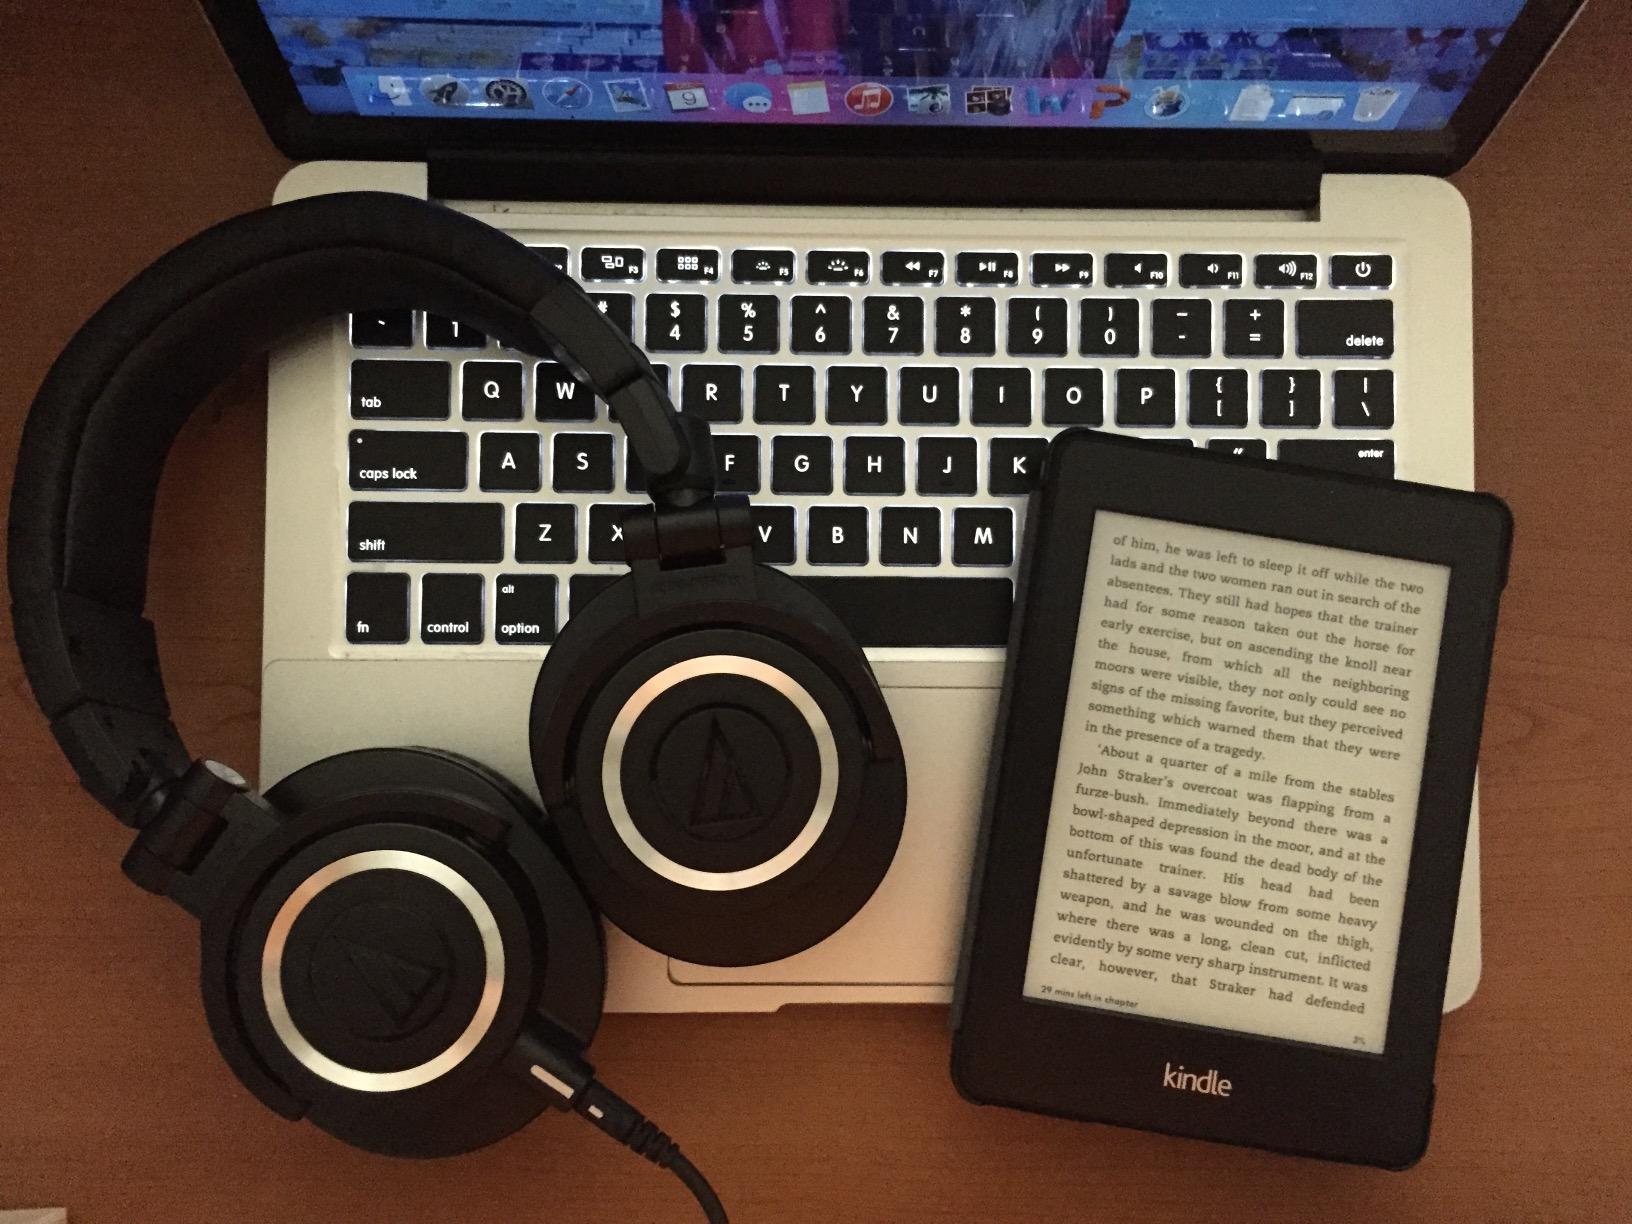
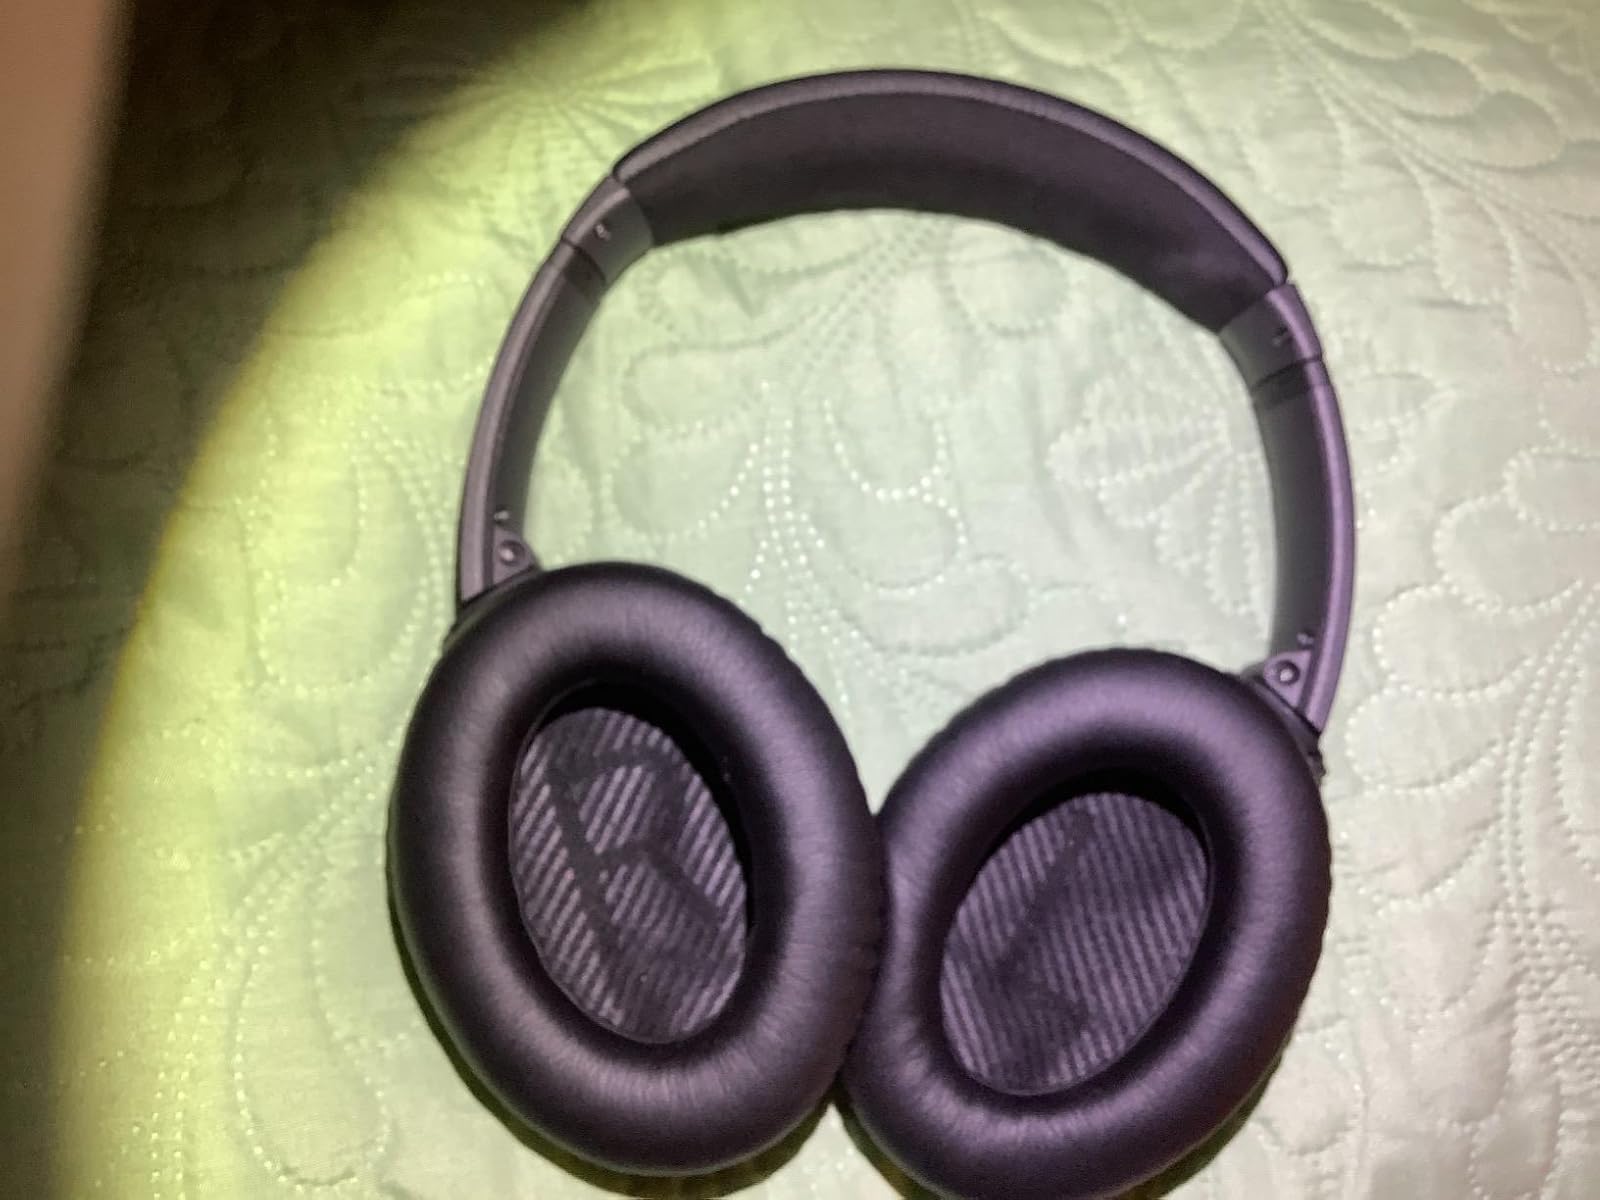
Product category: headphones
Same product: no